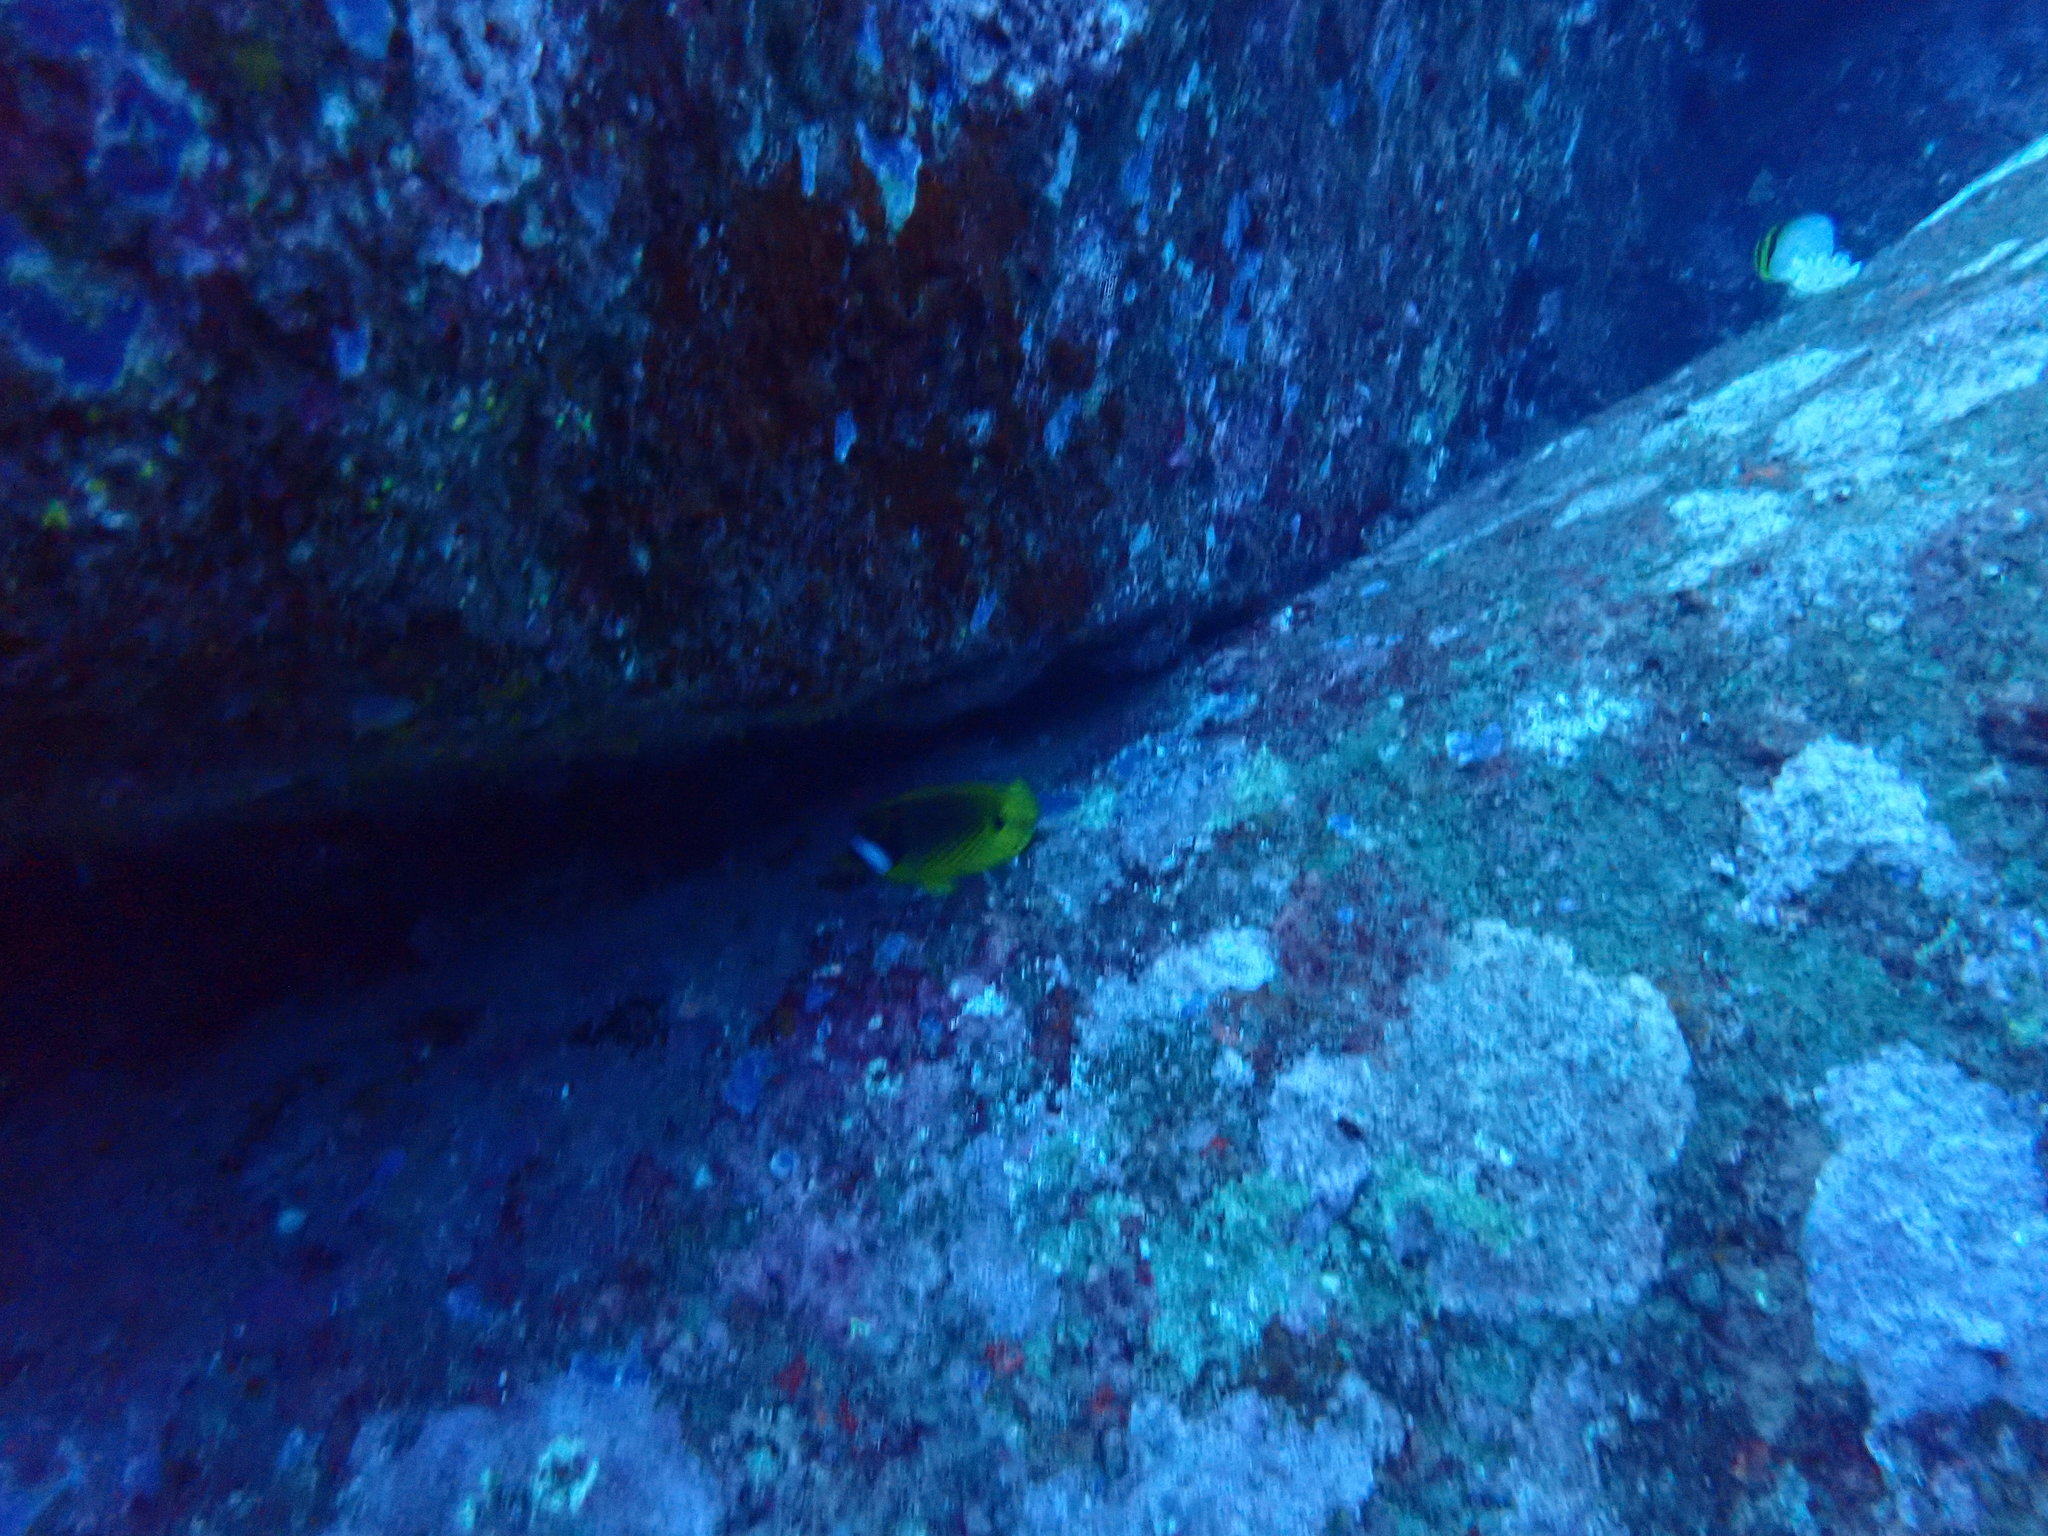
Chaetodon lunula (Raccoon Butterflyfish)